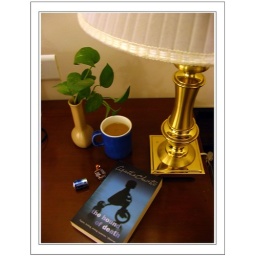
Curled up in bed with a good book and a cup of hot chai...best way to spend winter afternoons !!